Holywells Park

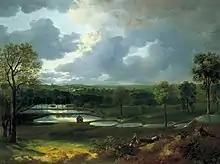
Holywells Park with its water supply network as portrayed by Thomas Gainsborough

Established in 2001 the Friends of Holywells Park are a very active volunteer group whose aim is to increase the local knowledge, understanding and enjoyment of Holywells Park.